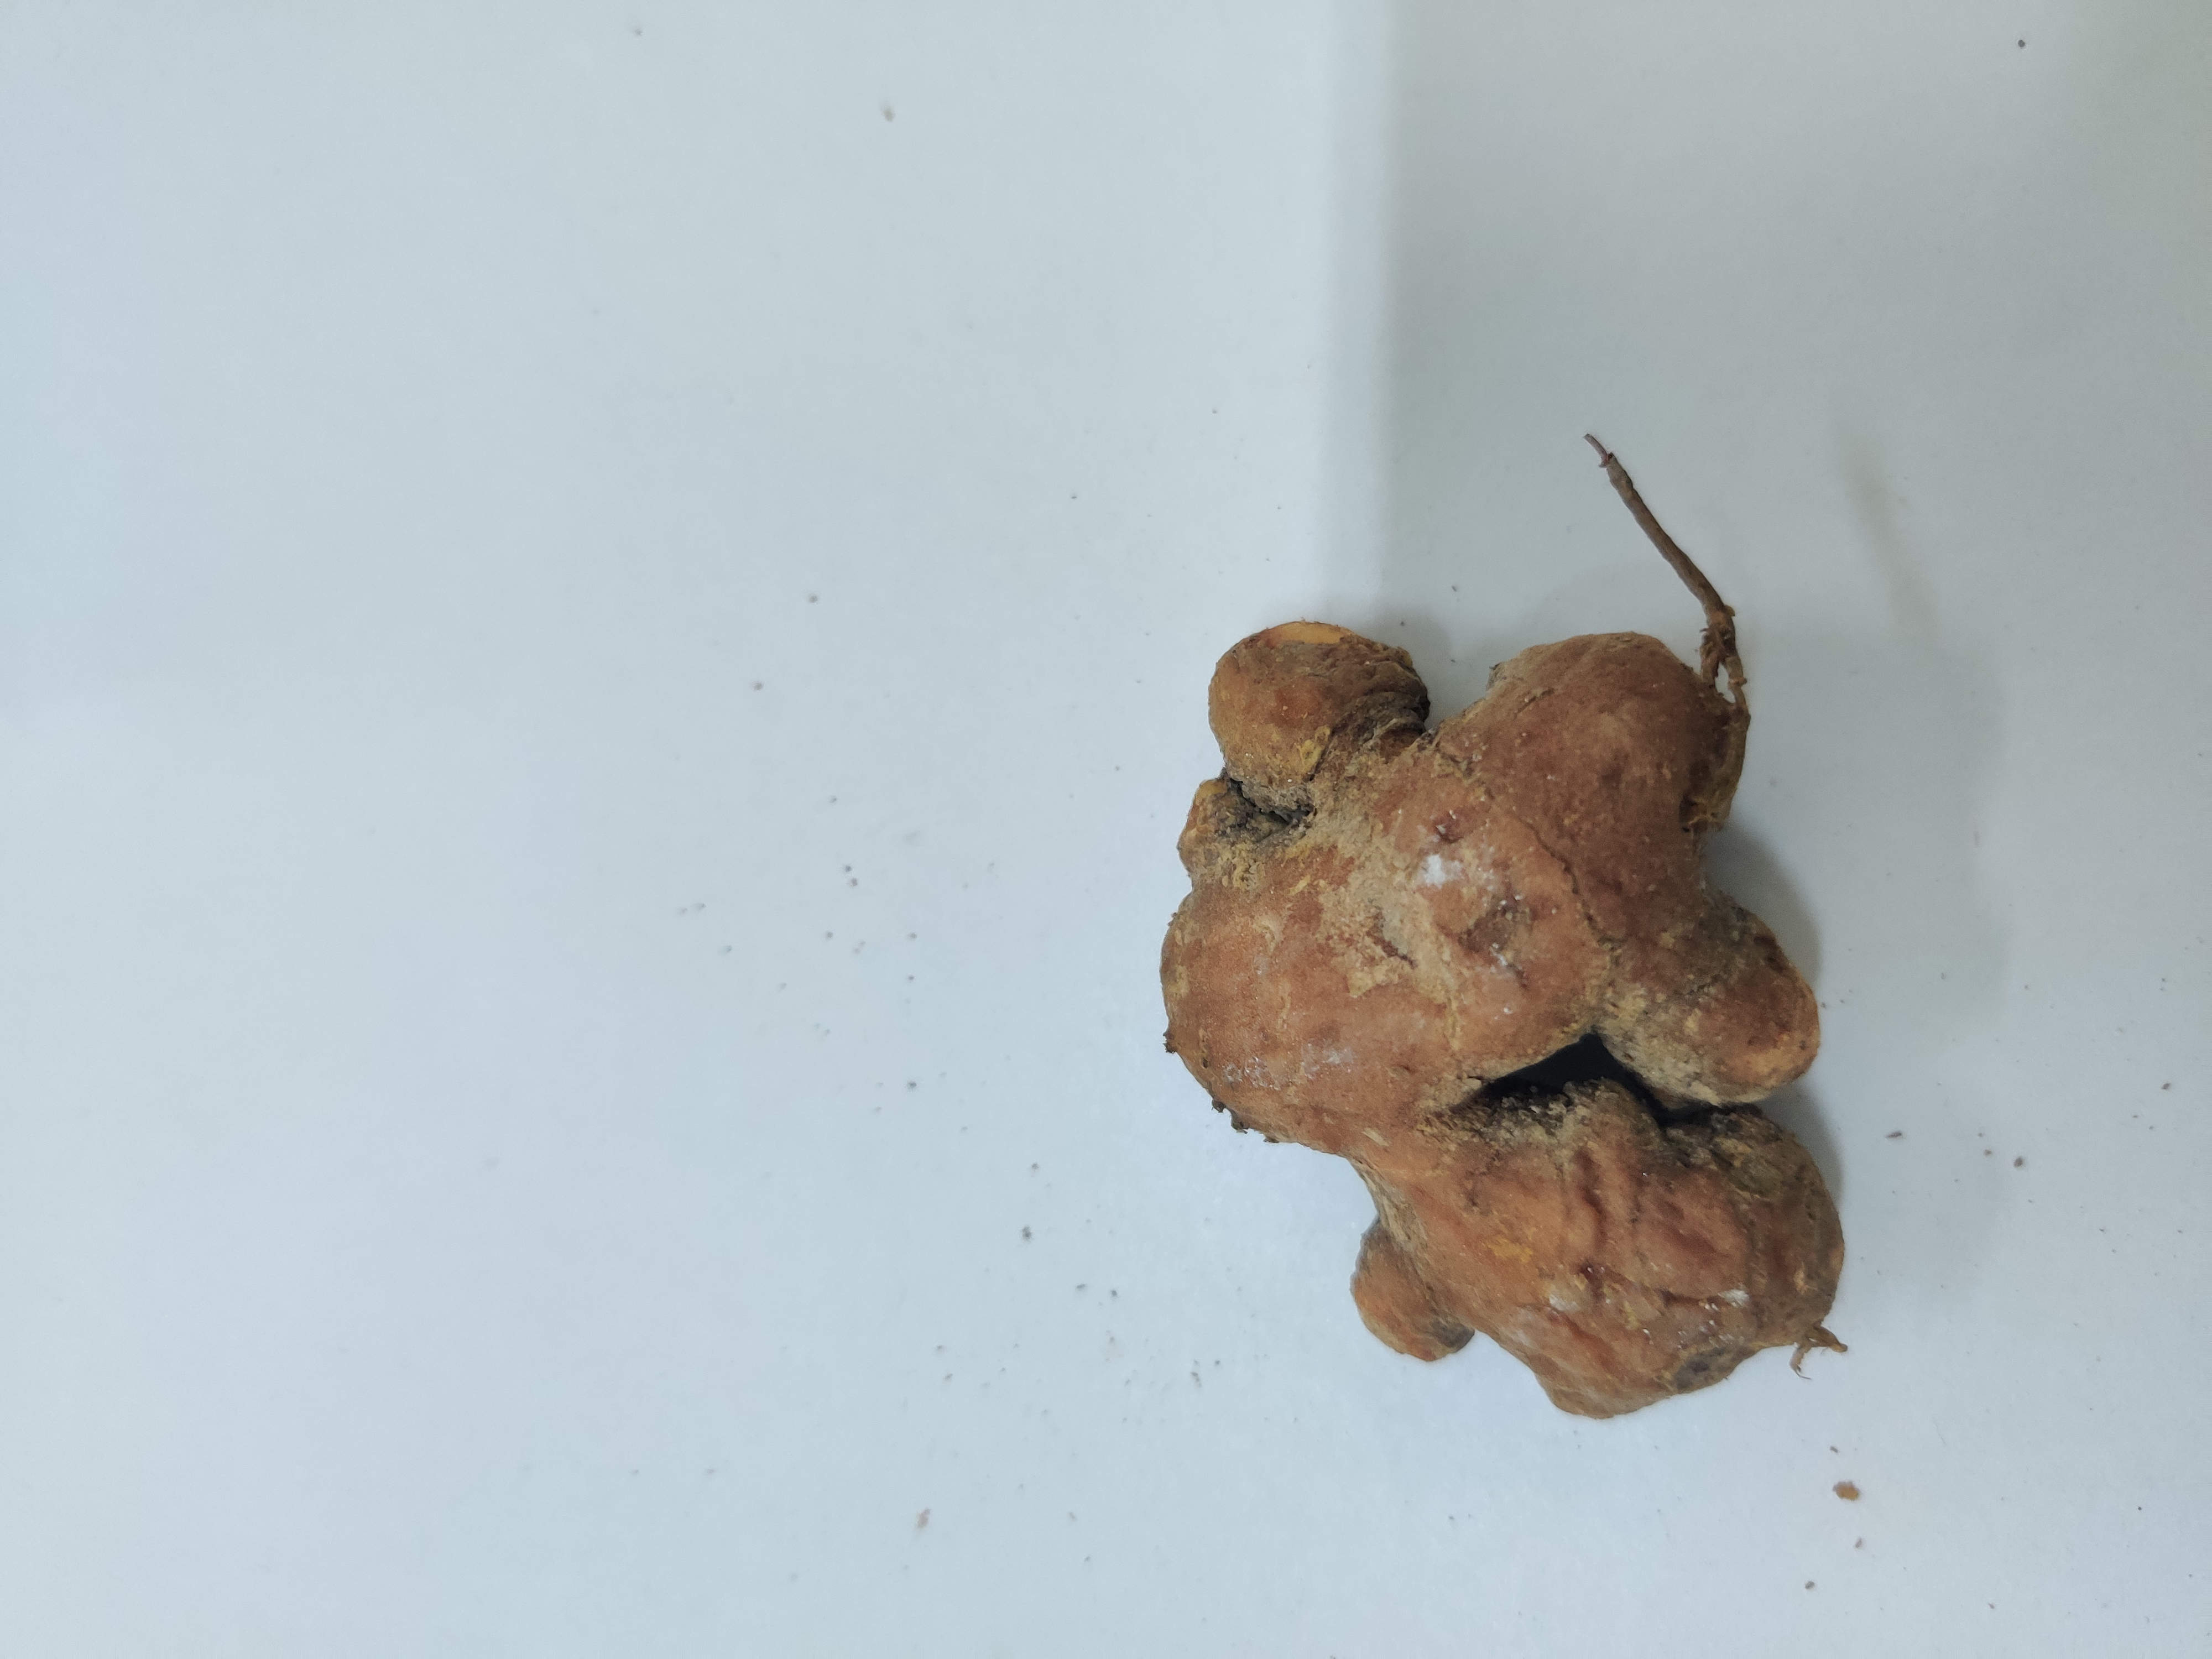
Crop: Turmeric
Condition: Severely Damaged